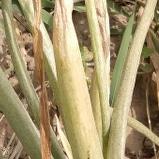
Crop: Onion
Condition: alternaria-d